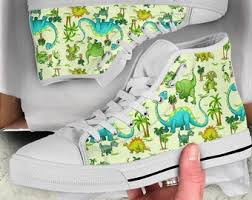
Label: Clog